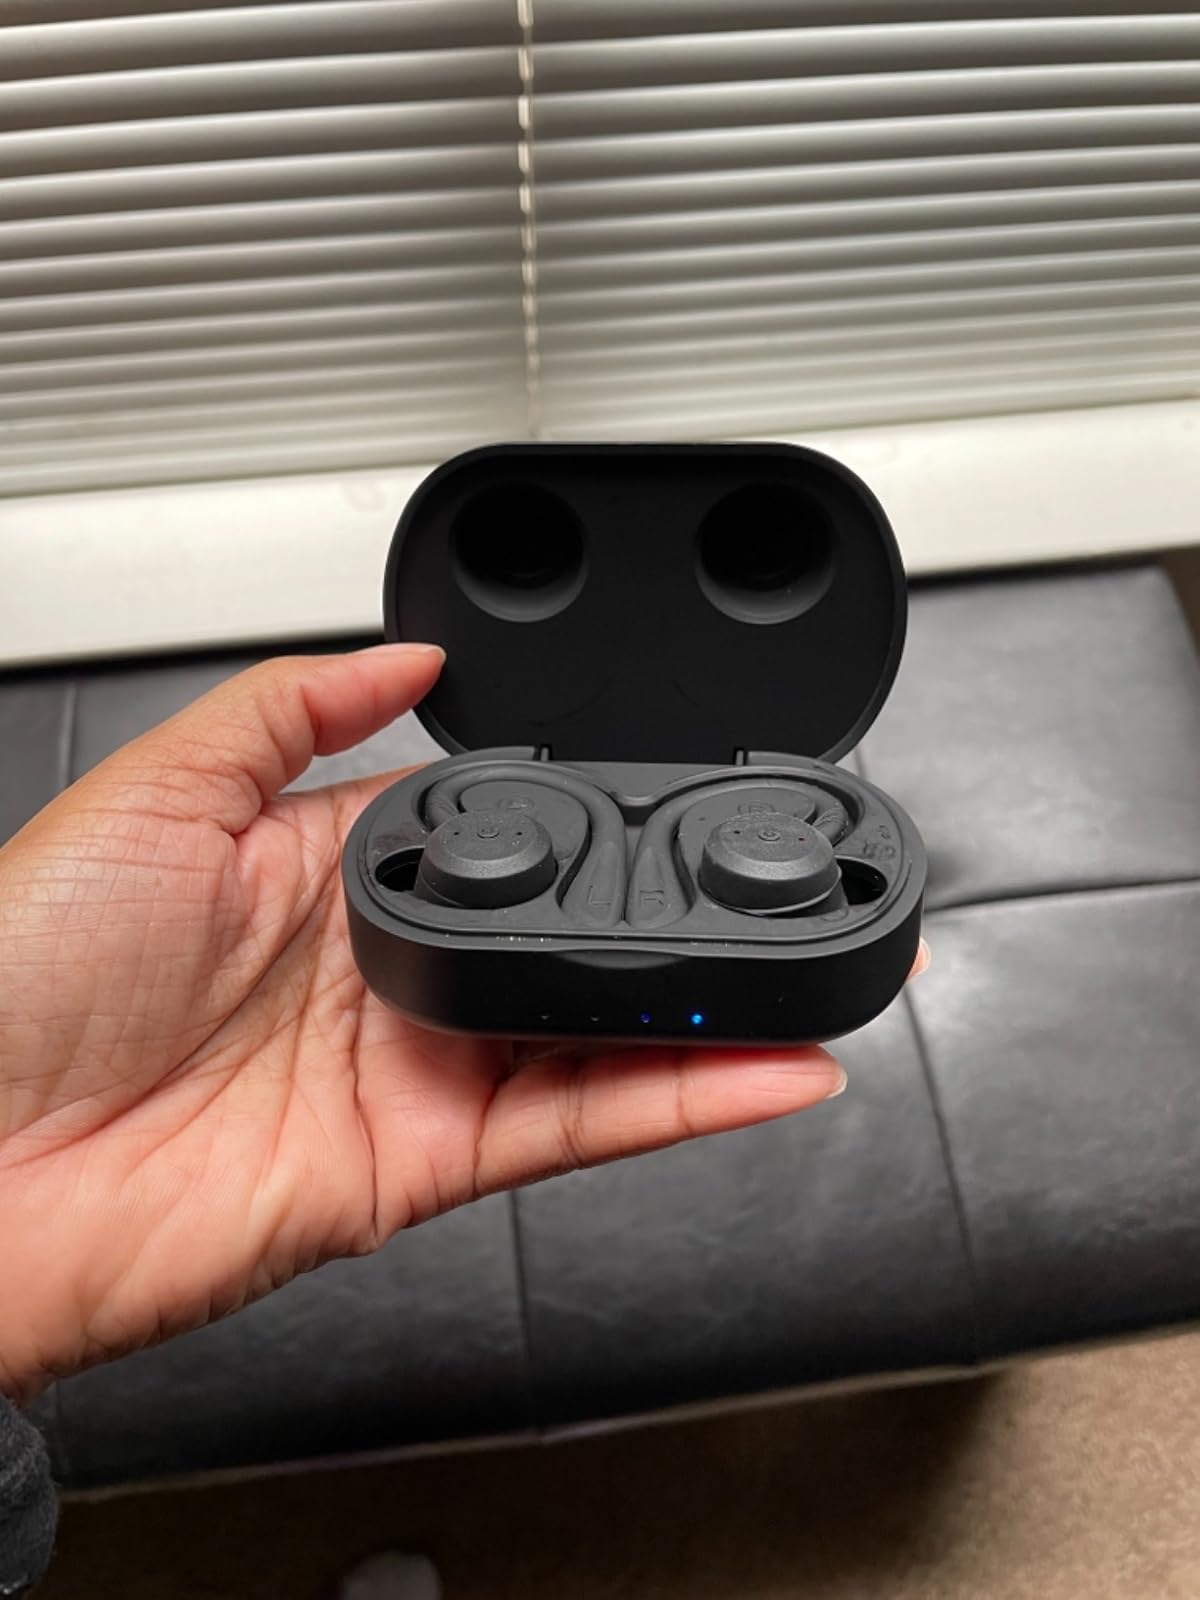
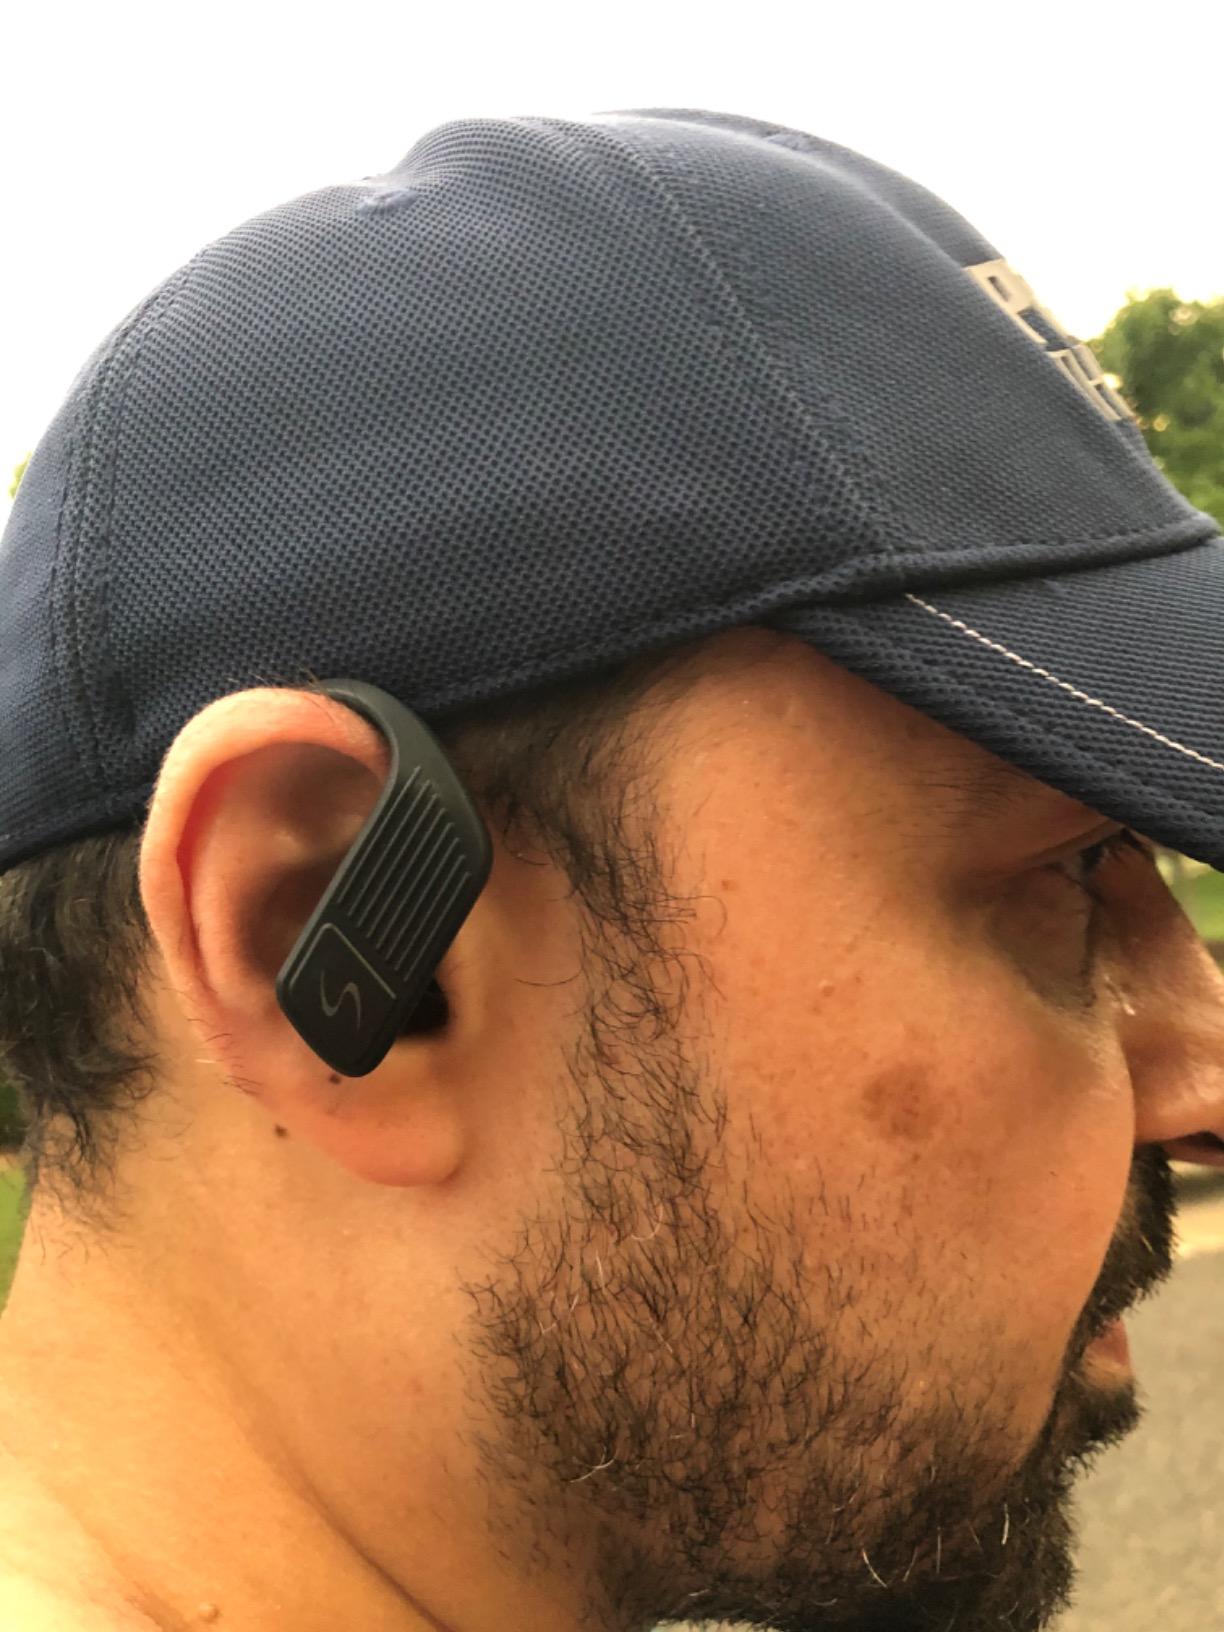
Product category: earbuds
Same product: no